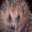
Label: porcupine